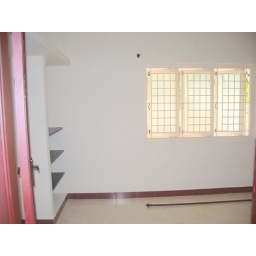
Bedroom in ground floor with bath attached